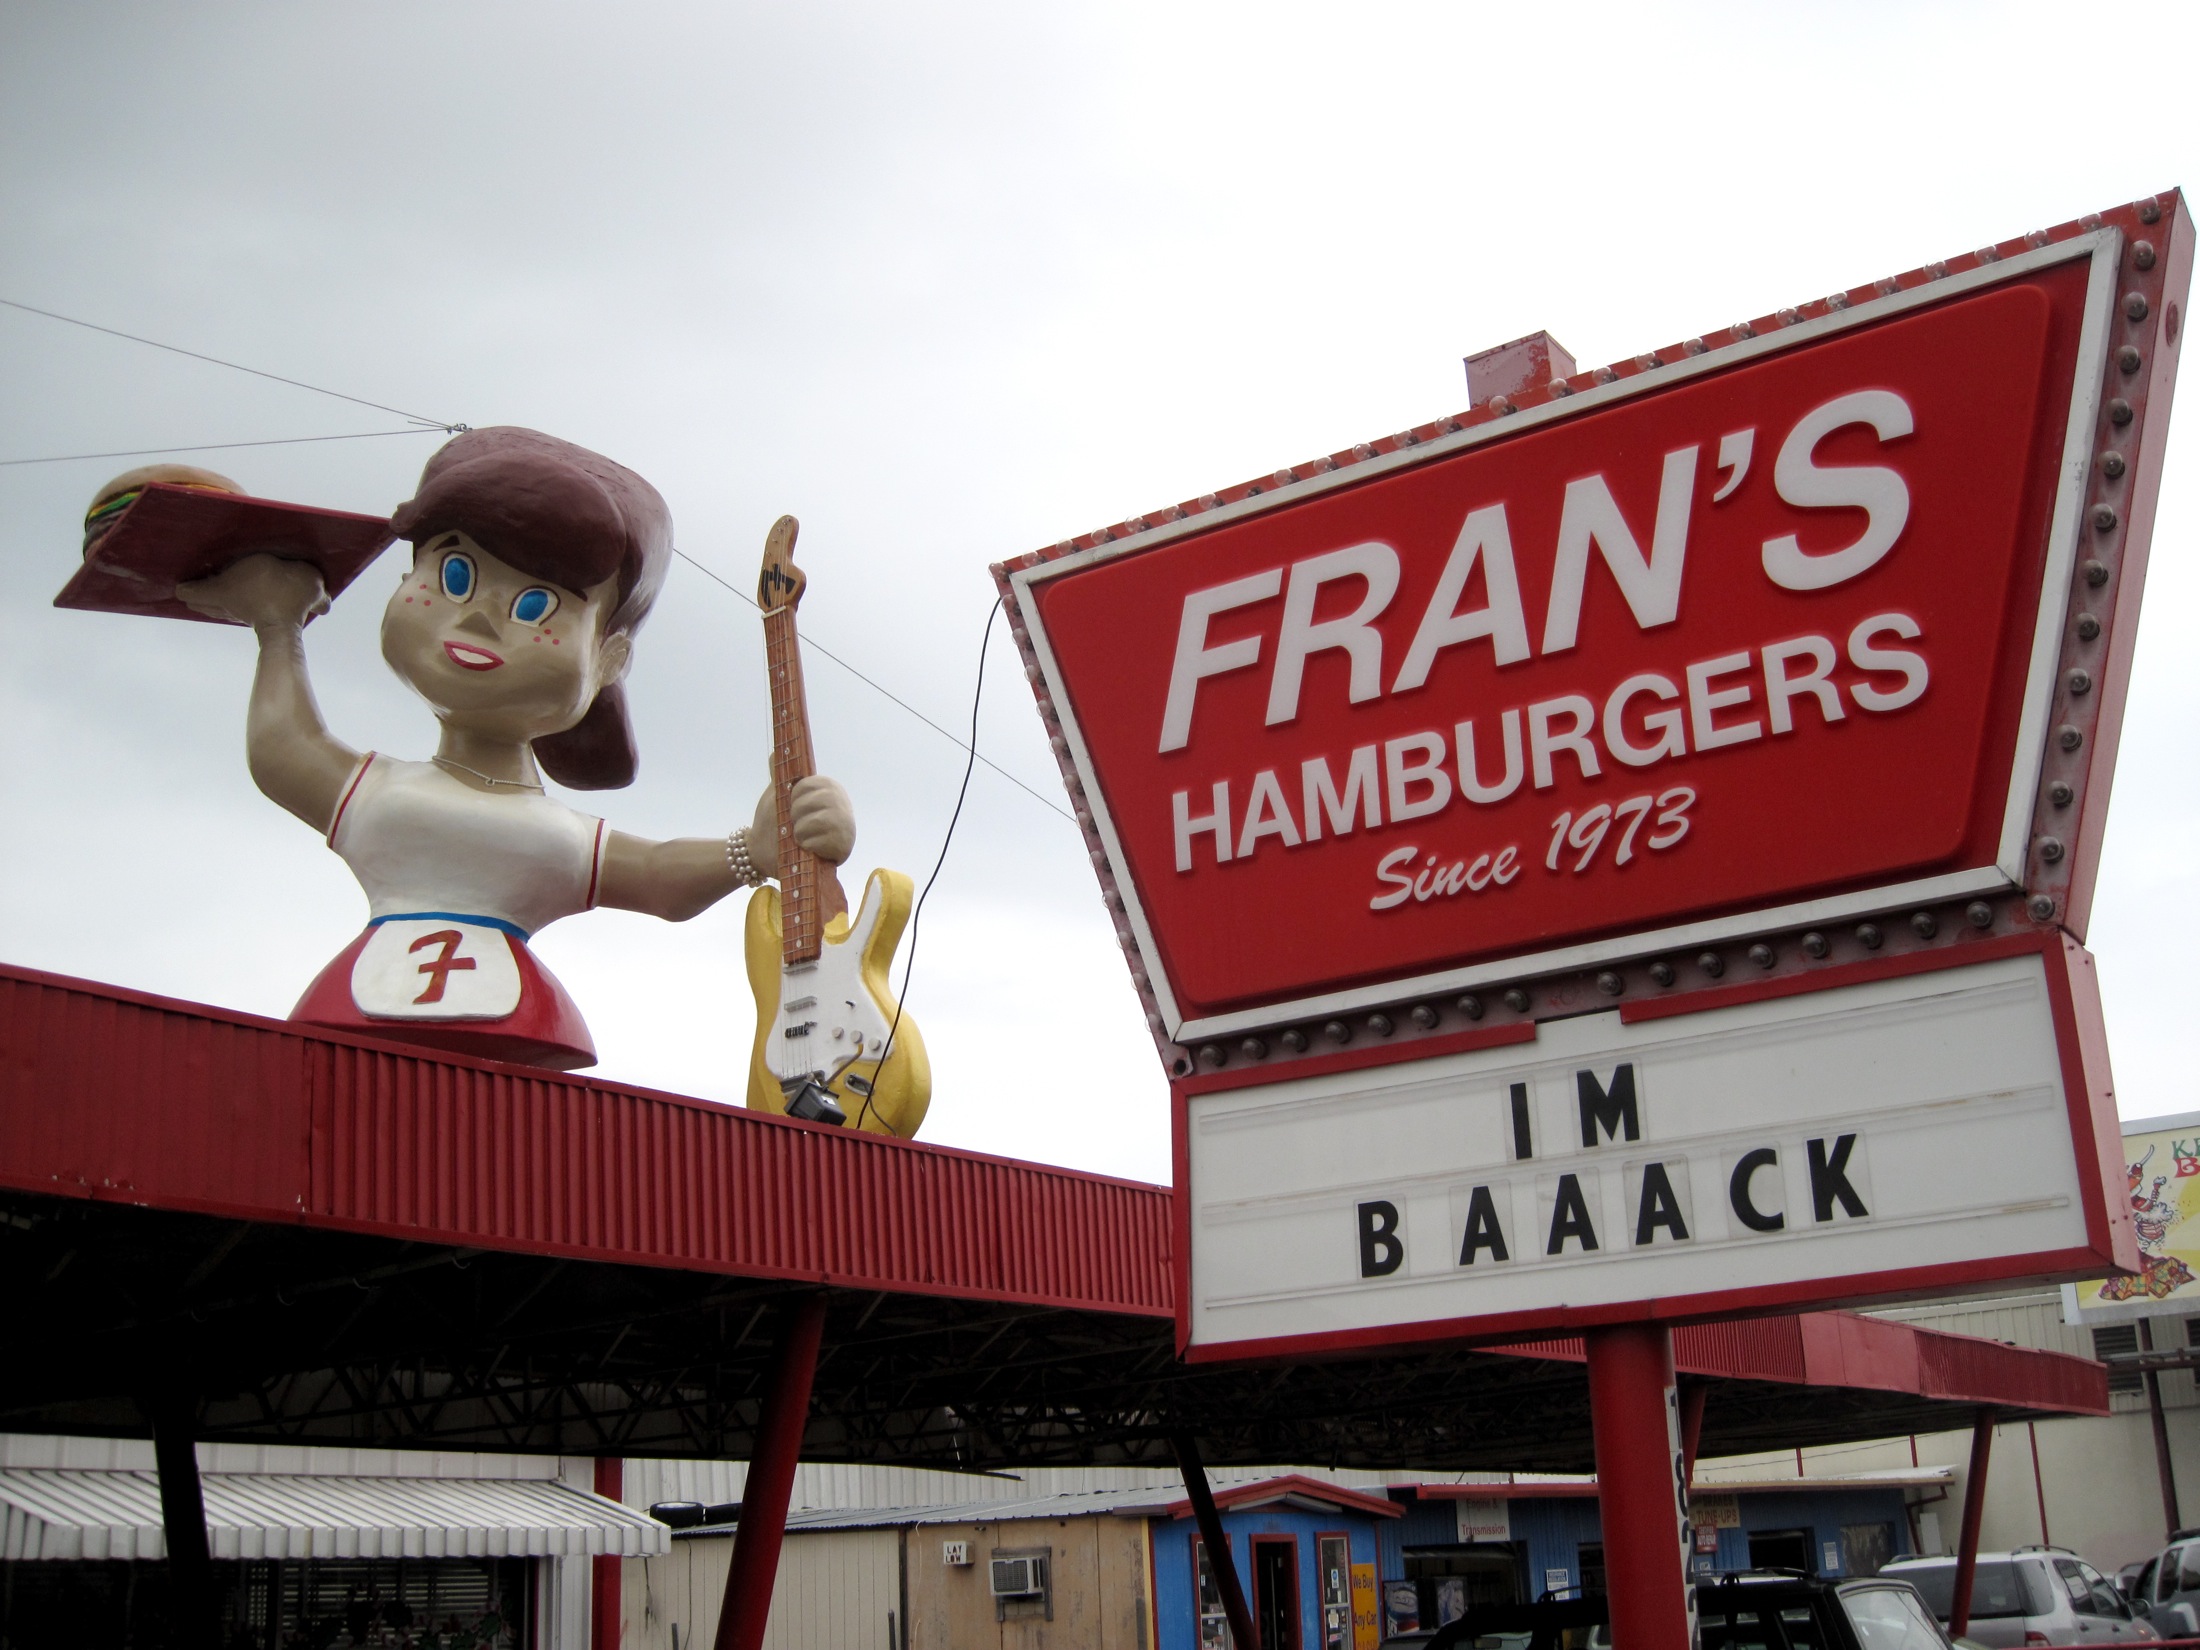
advertising, sign, signage, brand, austin, sense